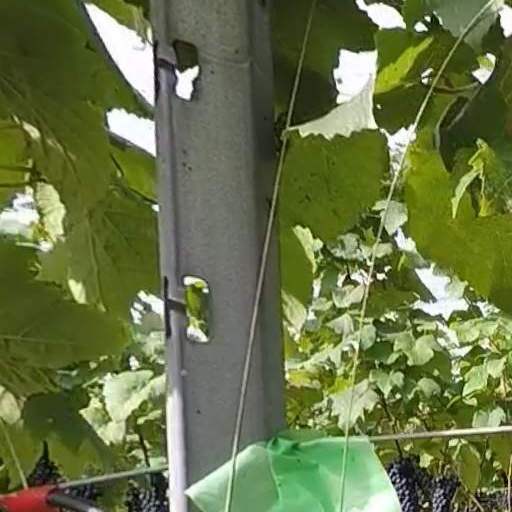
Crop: grape